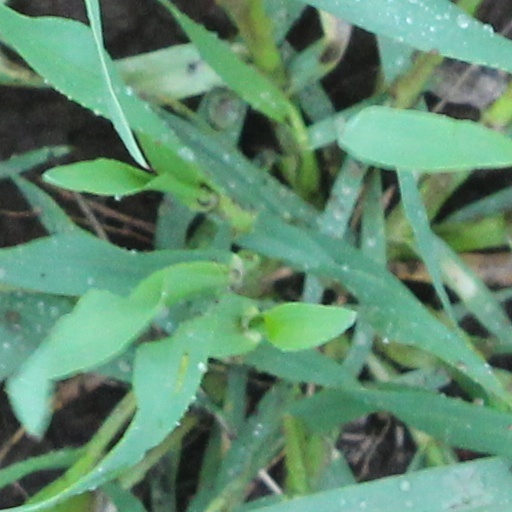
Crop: wheat